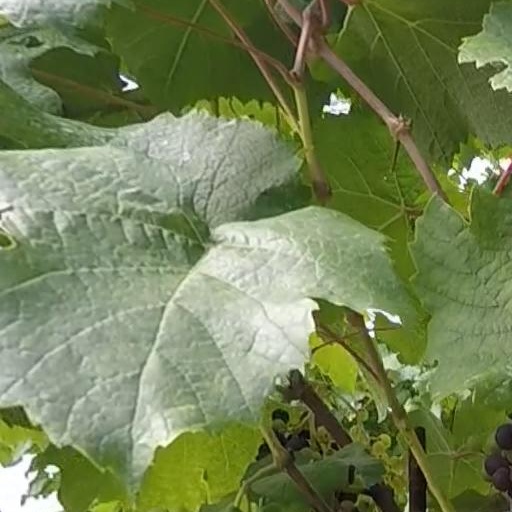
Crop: grape